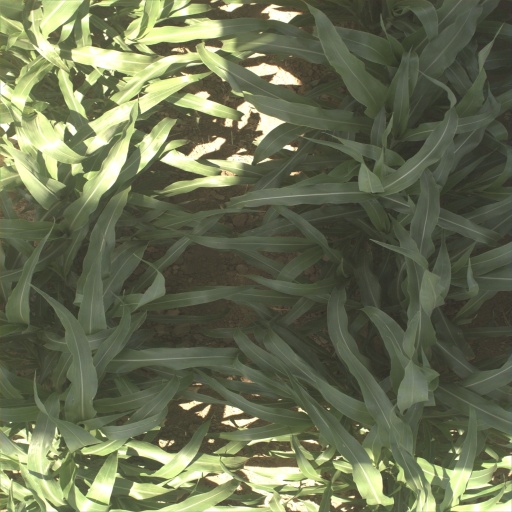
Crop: sorghum